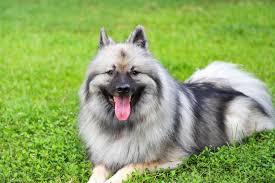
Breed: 223-n000092-keeshond